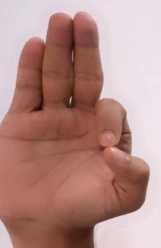
ASL sign: F